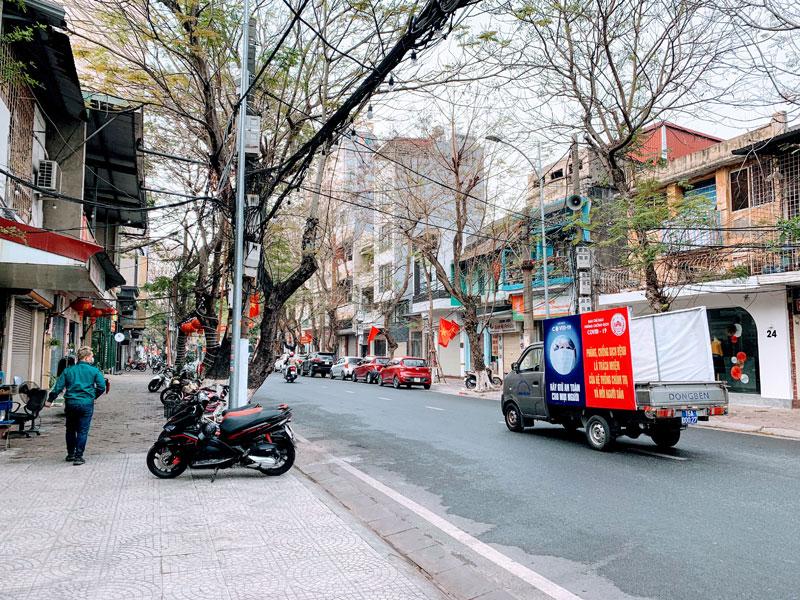
có những chiếc xe máy xuất hiện ở trên vỉa hè